Place du Luxembourg

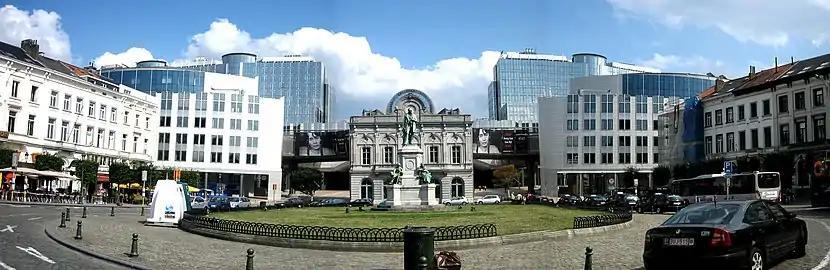
View facing east towards the European Parliament, including the old Brussels-Luxembourg railway station's entrance and the Monument to John Cockerill in front

The station was the square's central feature for much of its existence. However, with the construction of the Espace Léopold (which now houses the European Parliament) starting in 1989, the square's character changed significantly. Designs changed frequently, amidst much legal and political wrangling, but ultimately the tracks of the previously open air station were covered over by the flagstone mall that is now seen outside the European Parliament. The bulk of the station building itself was torn down in 2004, and rebuilt underground, leaving only the central entrance, which now serves as an information office. By 2008, the Parliamentary complex was complete.